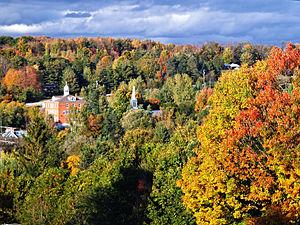
Frelighsburg est une municipalité du Québec située dans la municipalité régionale de comté de Brome-Missisquoi dans la région administrative de la Montérégie. Par contre, elle fait partie de la région touristique des Cantons-de-l'Est.